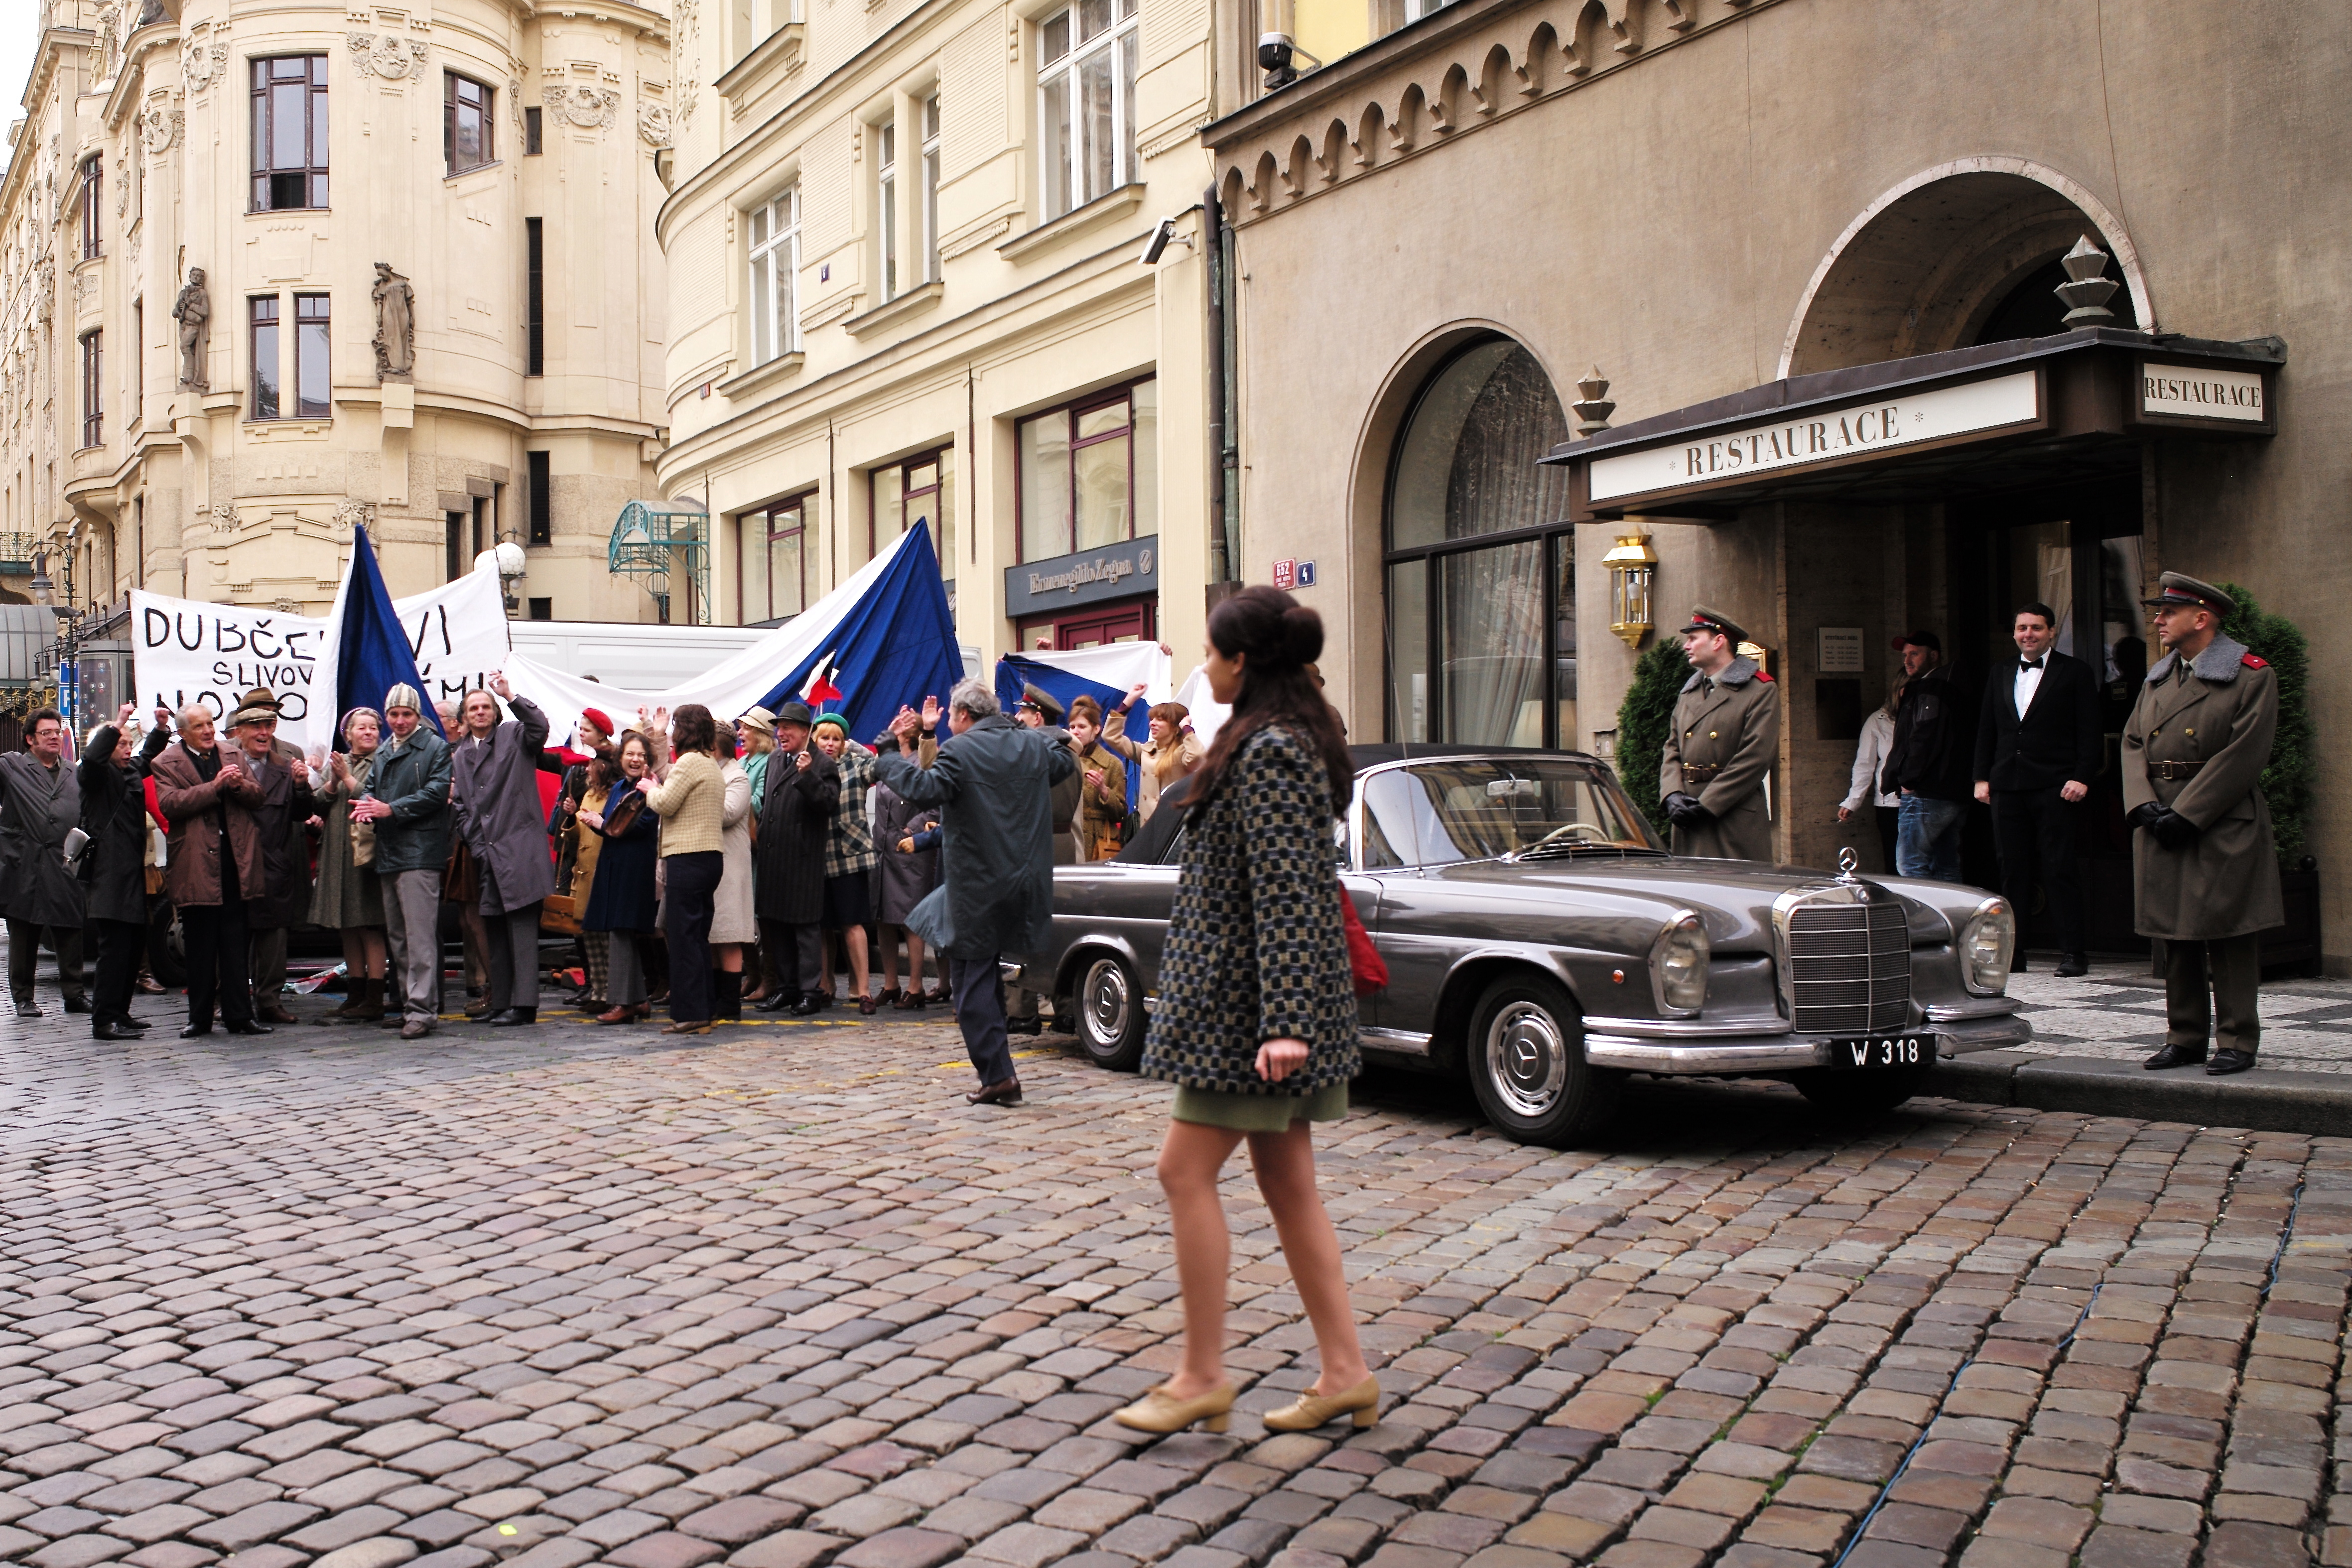
pedestrian, people, girl, road, street, city, film, crowd, downtown, young, lady, tourism, making, m, infrastructure, cinema, communism, 28, mercedes, convertible, czechoslovakia, leica, movie, 240, summicron, costumes, 1960s, movies, era, actors, filmset, dubcek, movieset, restaurace